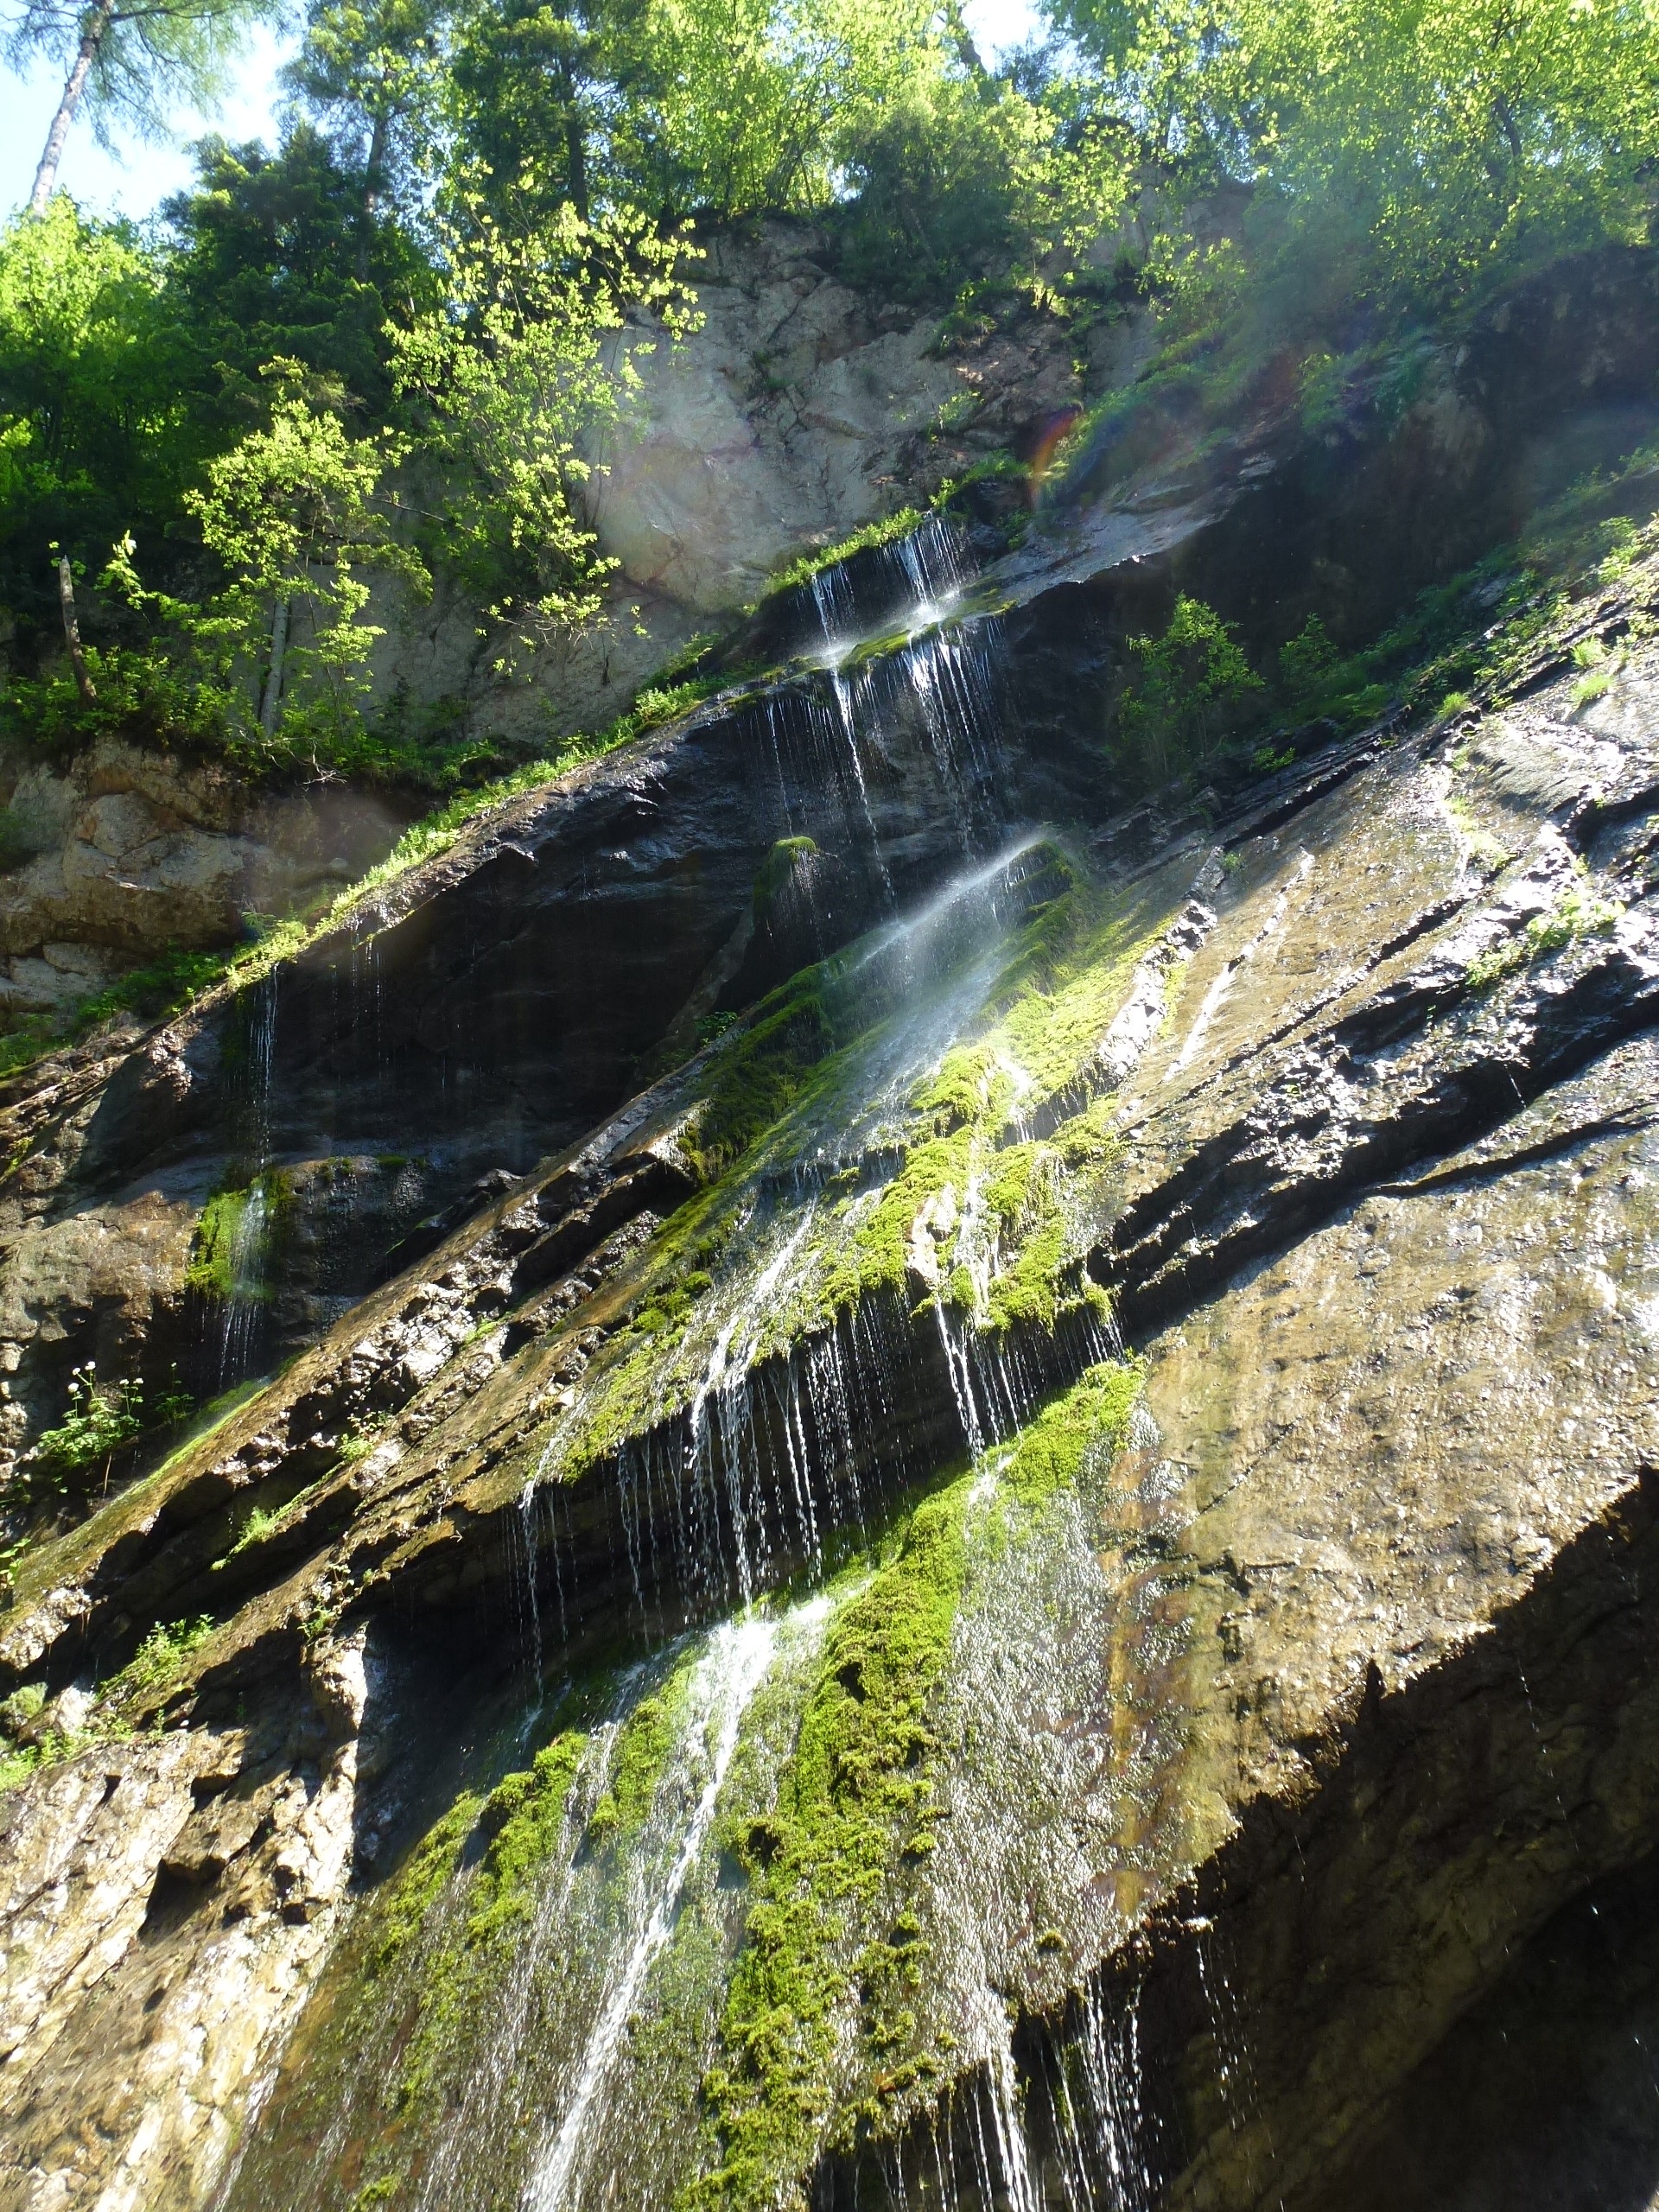
tree, water, nature, rock, waterfall, river, stream, rapid, body of water, torrent, water feature, watercourse, mountain stream, wimbachklamm